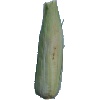
Label: Corn Husk 1